Palos Verdes Peninsula Land Conservancy

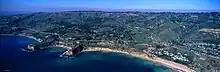
Aerial view of preserved land on the coast

The Palos Verdes Nature Preserve is the largest of the Conservancy's preserves consisting of approximately of rolling hills, steep canyons and rock outcrops, with natural habitat and views of the Pacific Ocean and Santa Catalina Island. The City of Rancho Palos Verdes owns most of the land and the Palos Verdes Peninsula Land Conservancy manages the preserve. The preserve is made up of 12 reserves: Malaga Reserve, Vista Del Norte Reserve, Vicente Bluffs Reserve, Alta Vicente Reserve, Three Sisters Reserve, Filiorum Reserve, Portuguese Bend Reserve, Ocean Trails Reserve, Abalone Cove Ecological Reserve, Forrestal Reserve, San Ramon Reserve, and Agua Amarga Reserve.